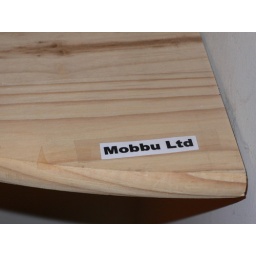
we have a post shelf in the office